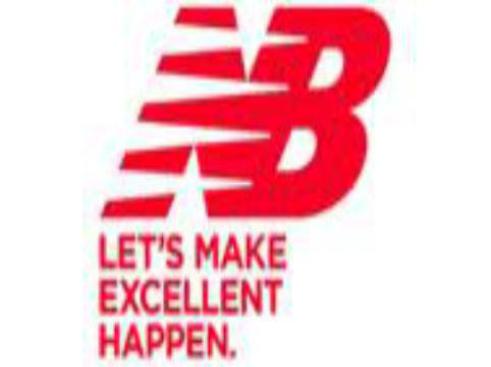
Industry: Clothes